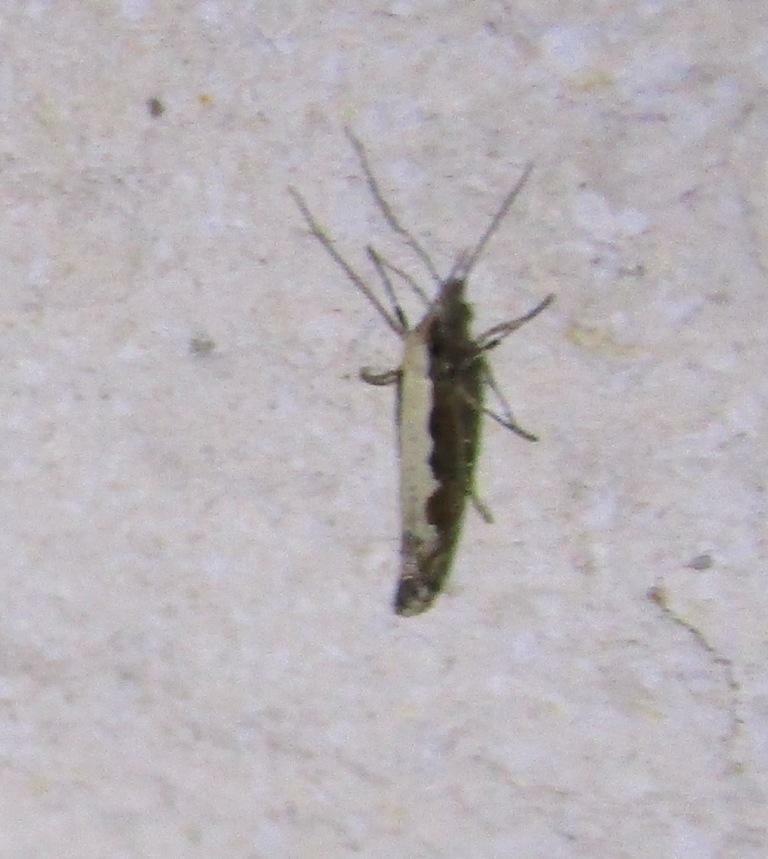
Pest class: diamondback_moth